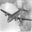
Label: airplane